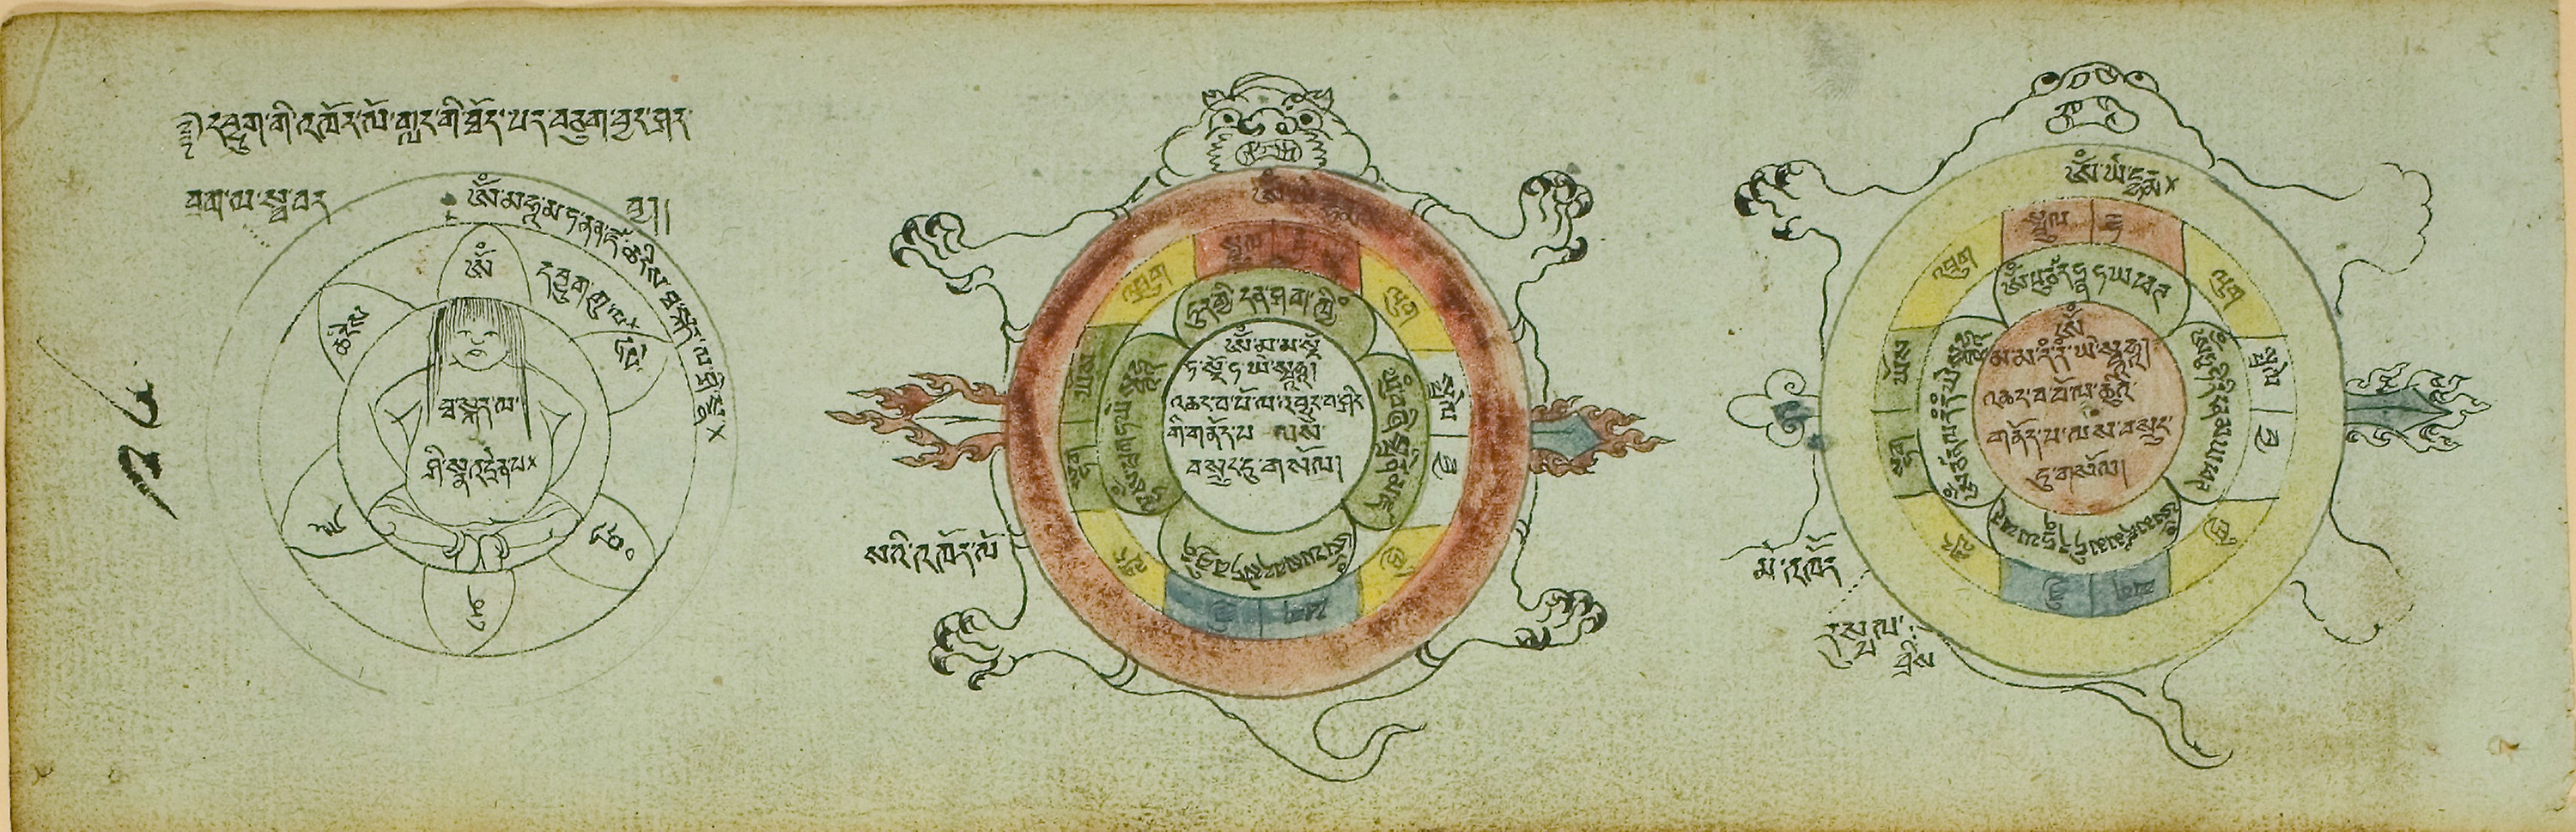
text, font, illustration, art, circle, calligraphy